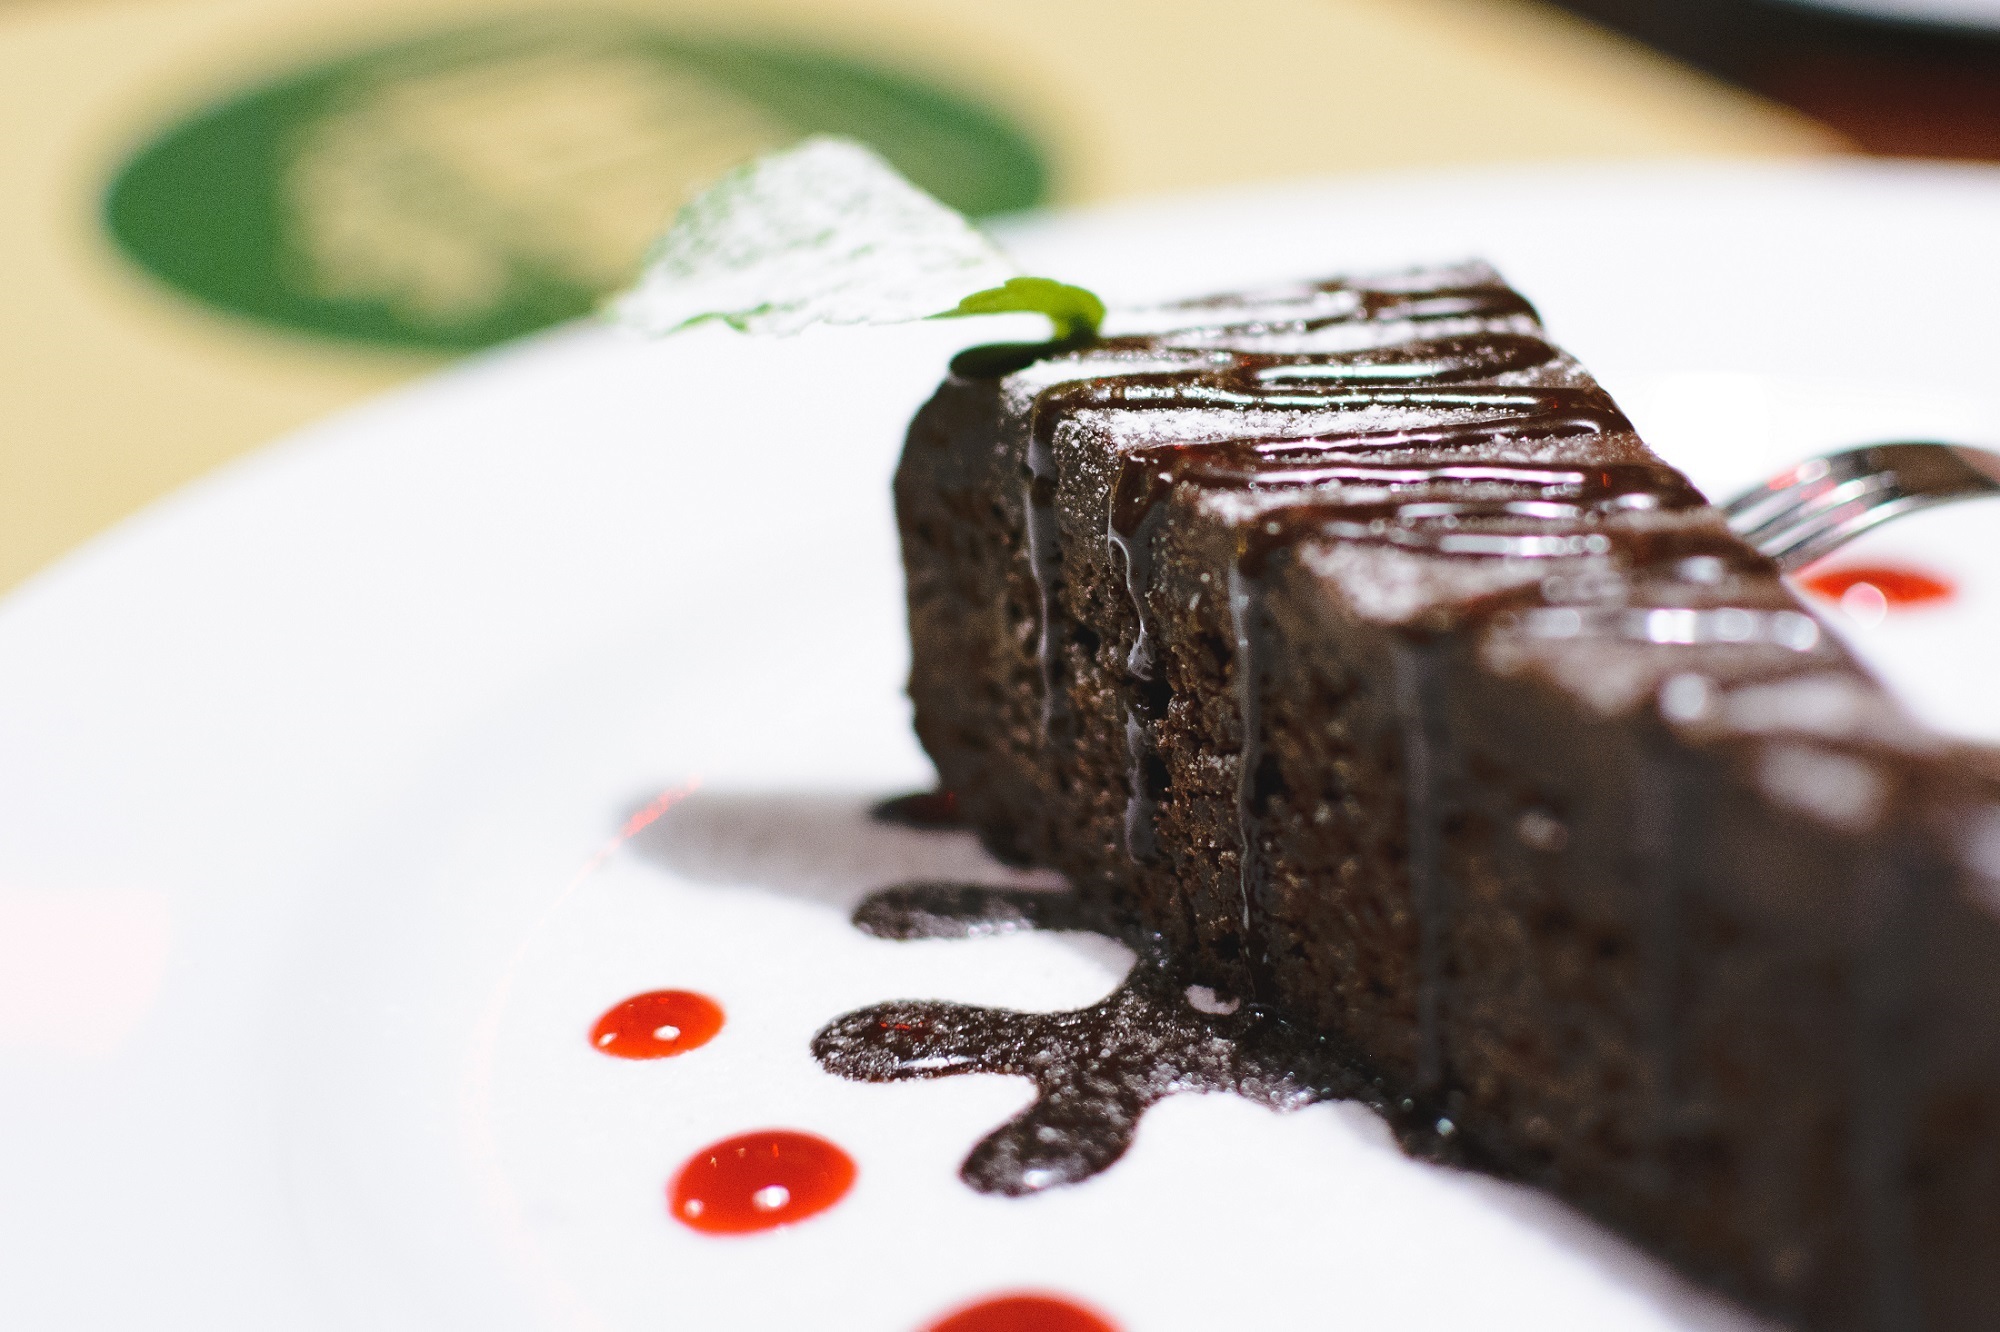
sweet, restaurant, dark, dish, food, produce, chocolate, gourmet, snack, dessert, sauce, indulgence, delicious, cake, fudge, chocolate cake, tasty, baked goods, flavor, chocolate brownie, sachertorte, flourless chocolate cake